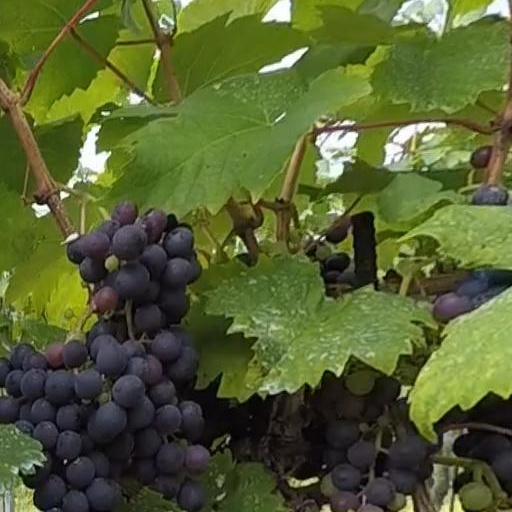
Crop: grape